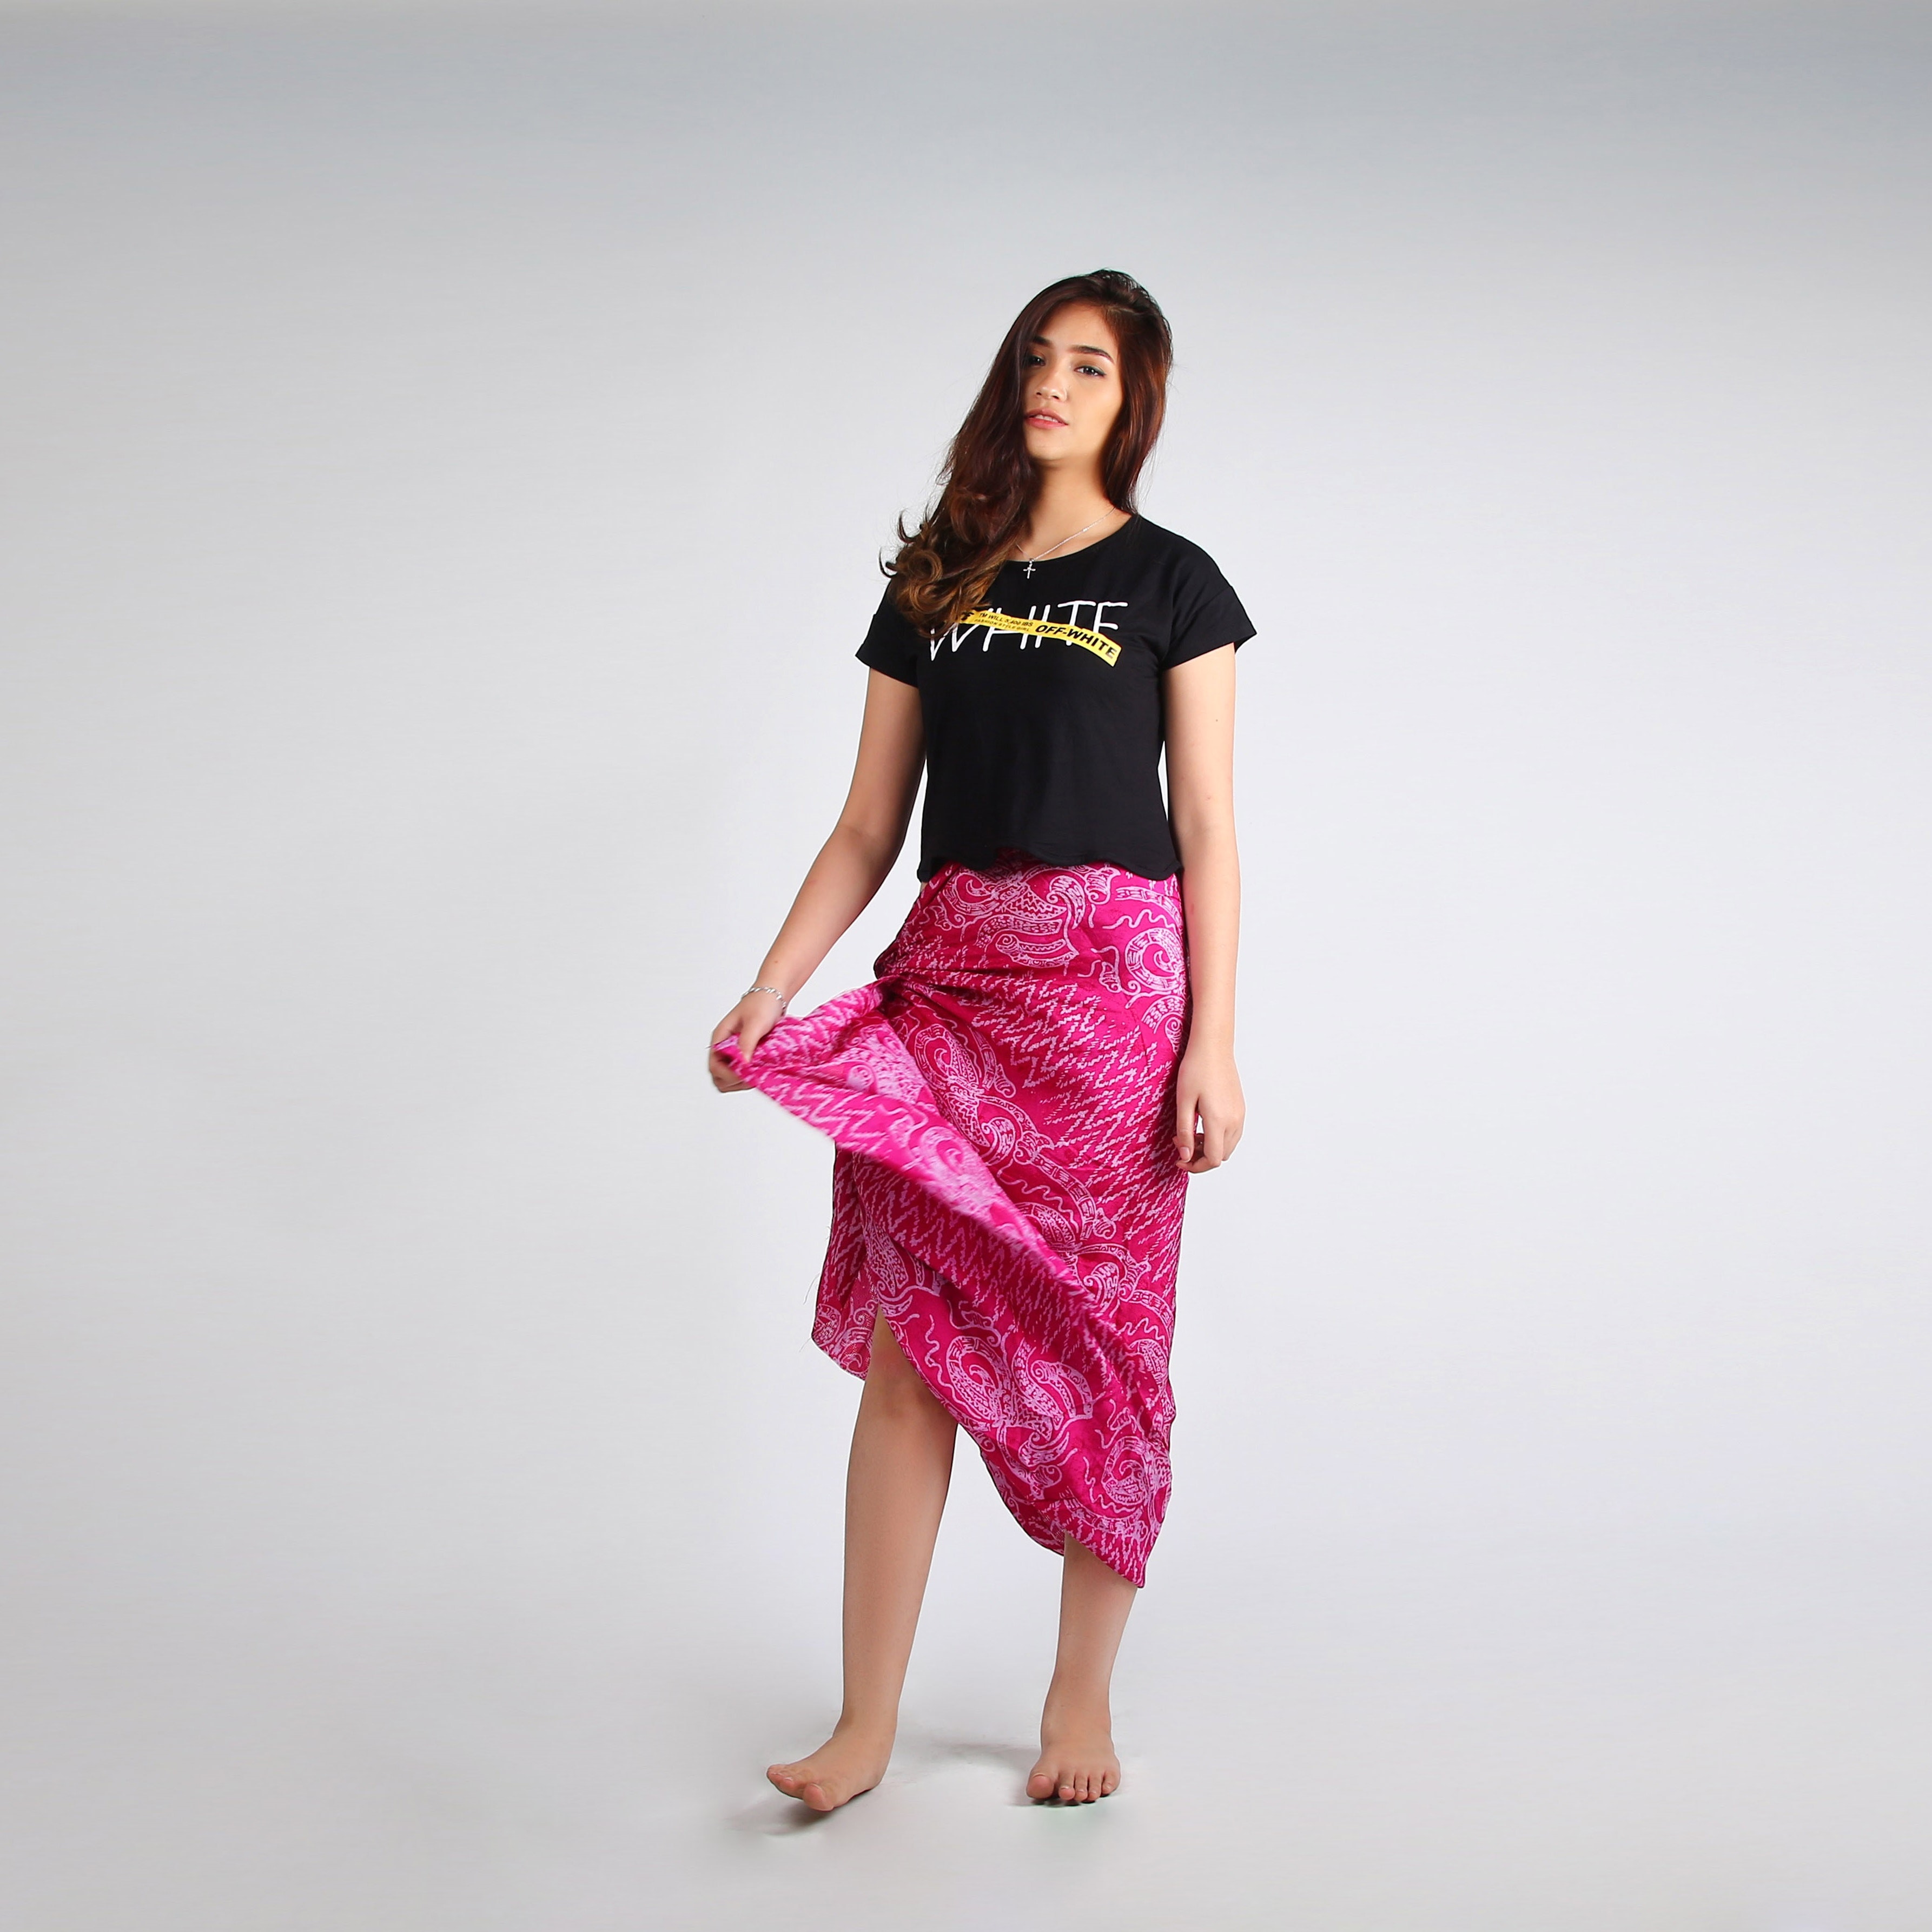
clothing, pink, fashion model, shoulder, magenta, waist, joint, abdomen, trunk, girl, day dress